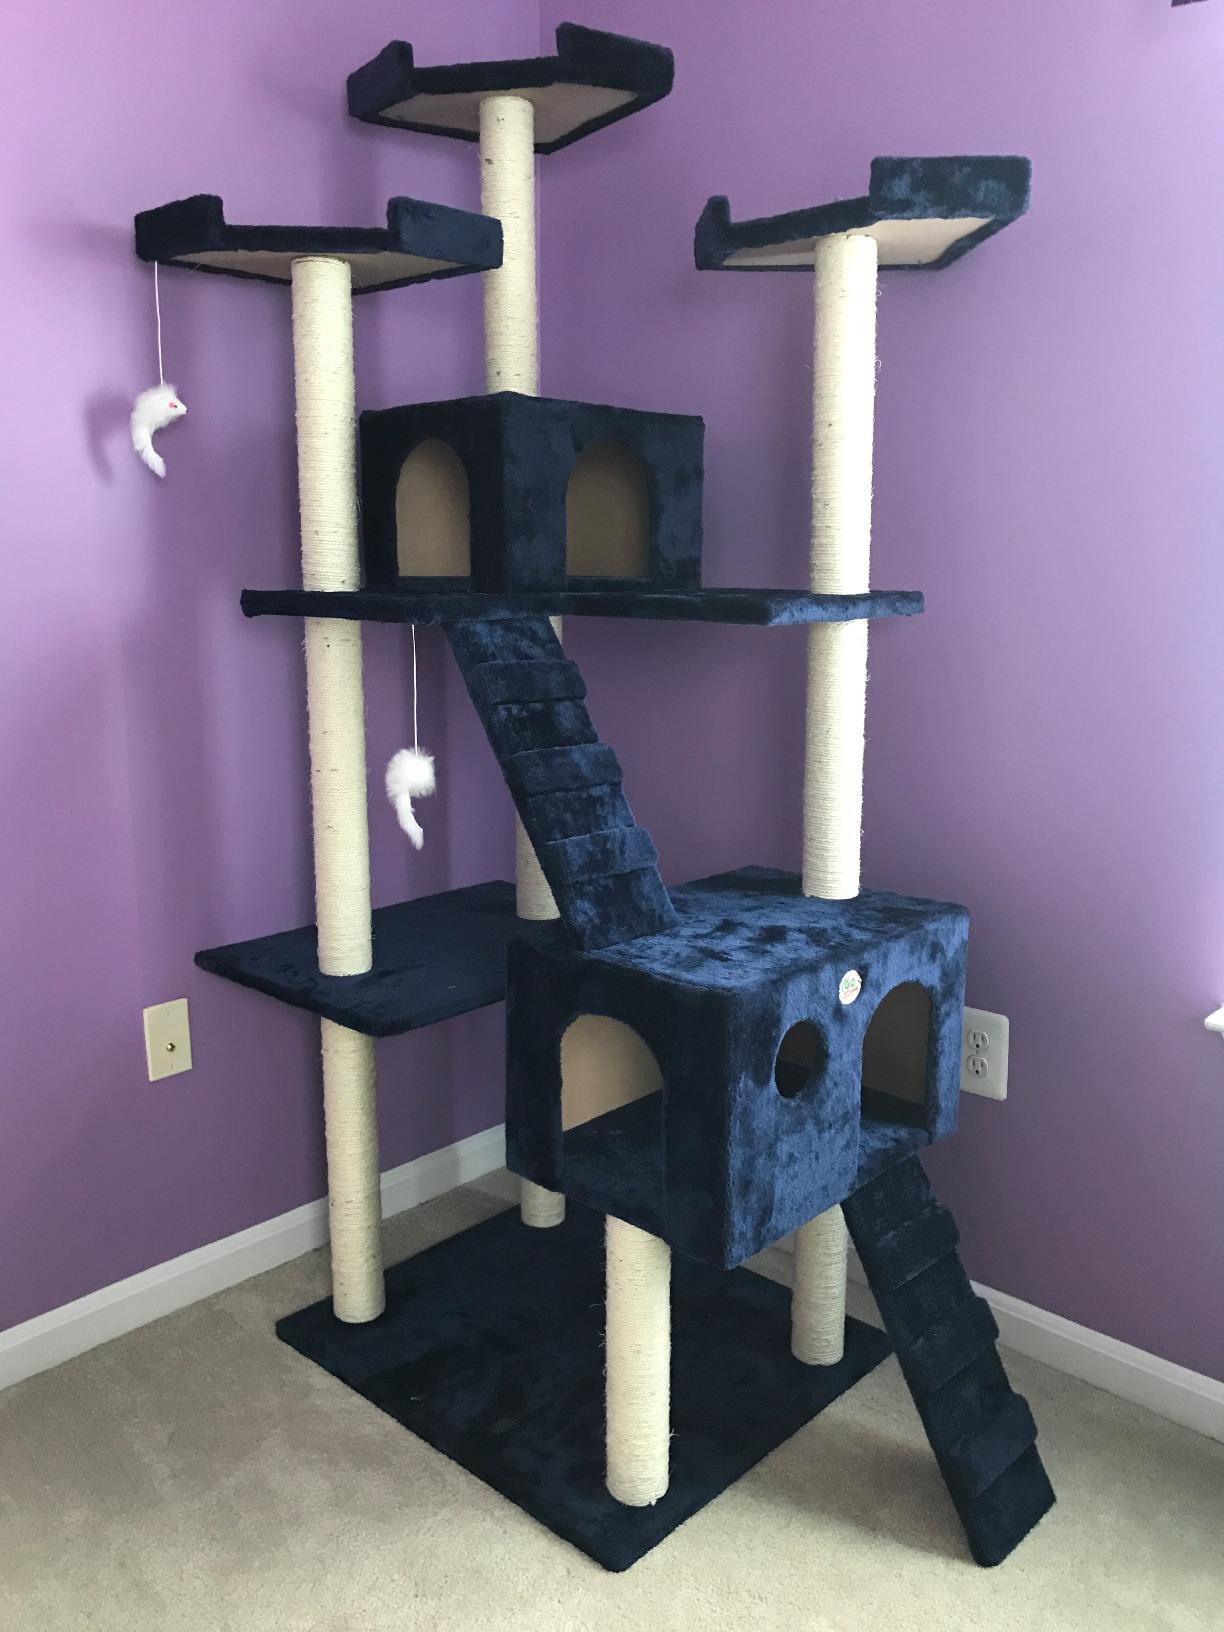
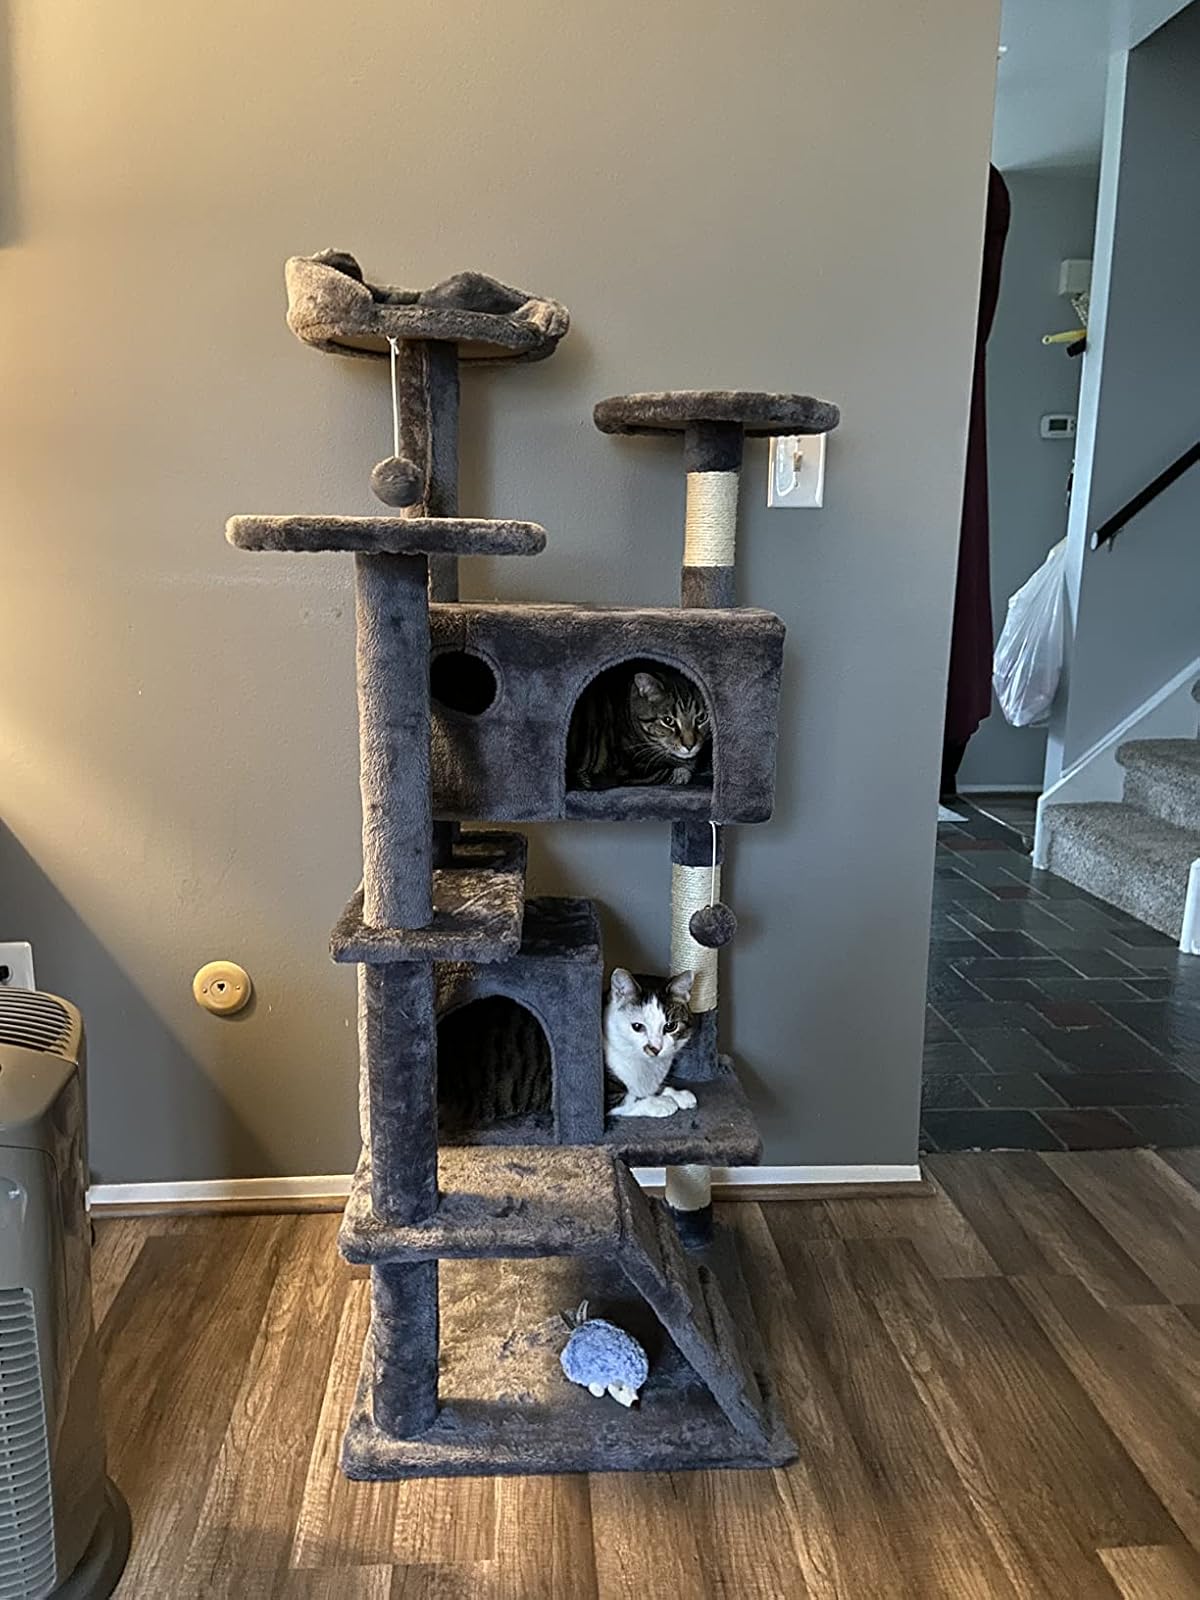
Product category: items_cat tree
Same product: no